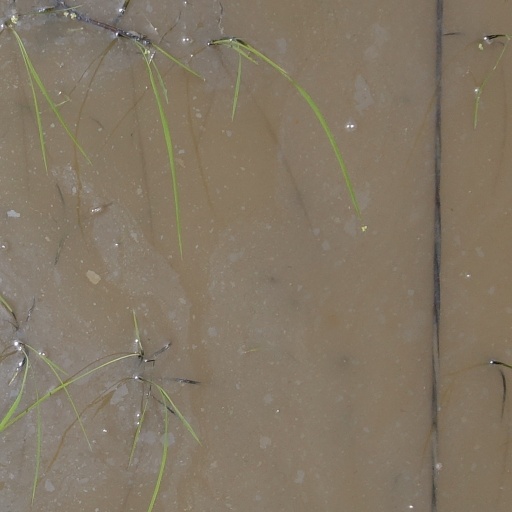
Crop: rice